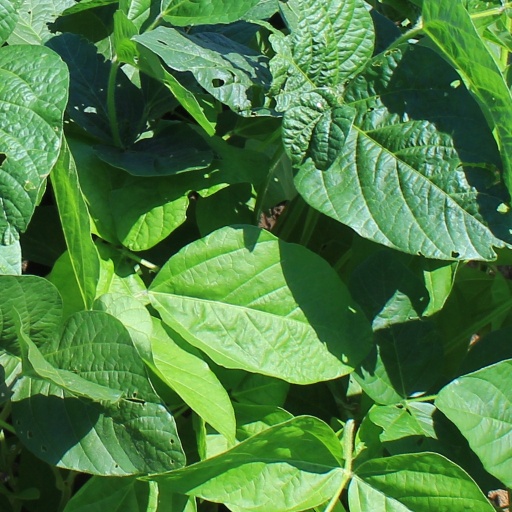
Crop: soybean